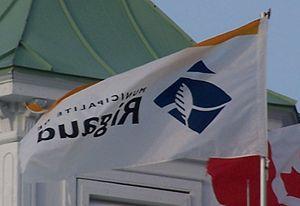
Drapeau de Rigaud